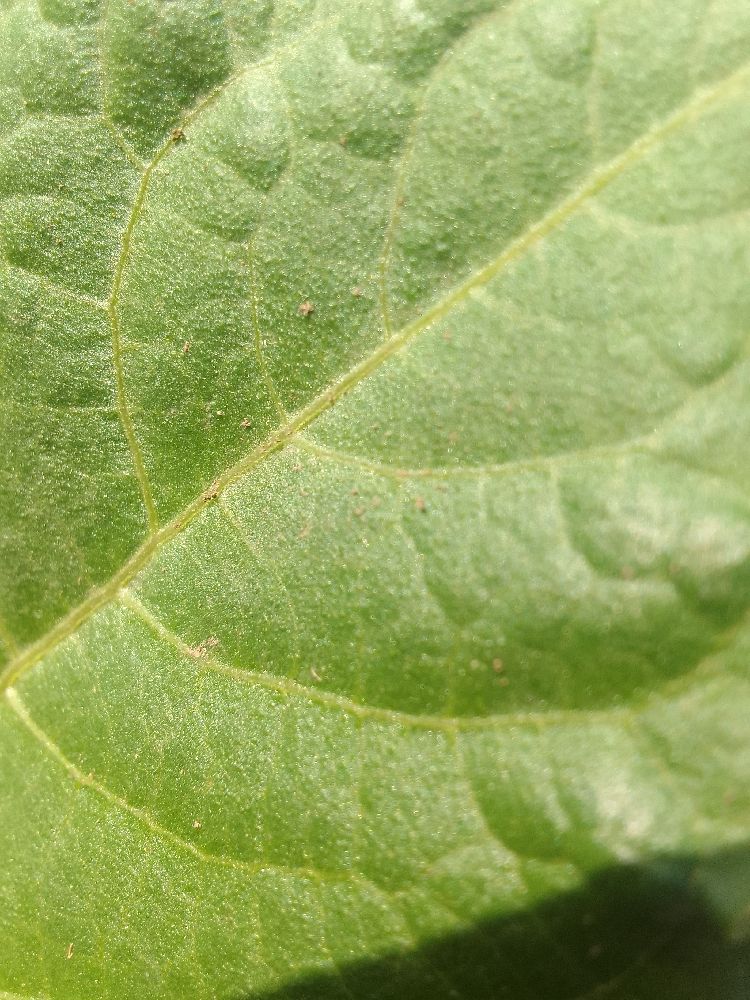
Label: healthy